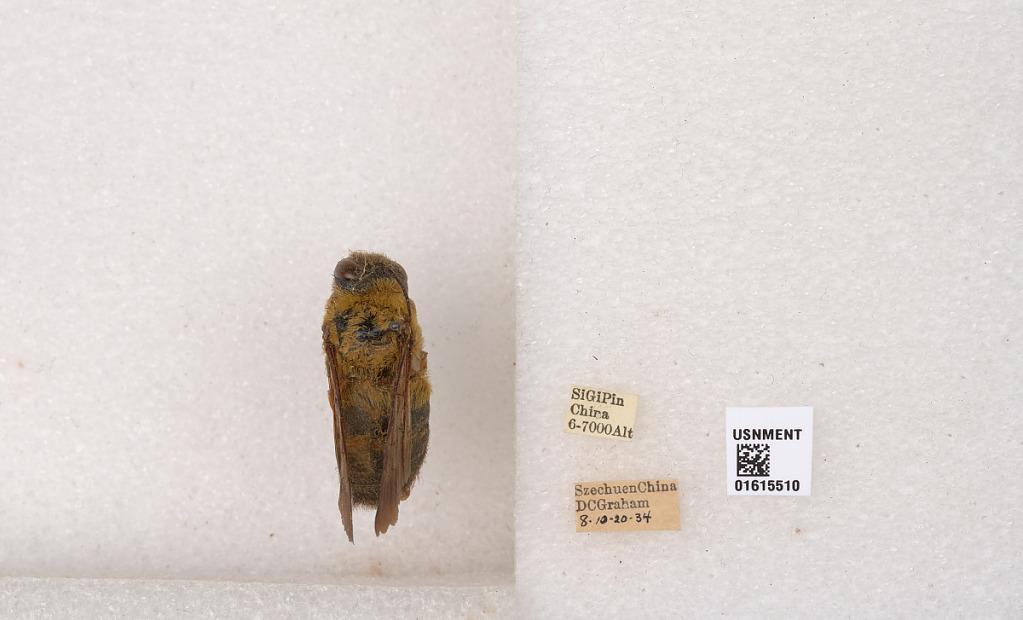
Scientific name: Xylocopa (Koptortosoma) sinensis Smith
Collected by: D. Graham
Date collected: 1934-8-10
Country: China
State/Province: Sichuan
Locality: SiGiPin